King Long

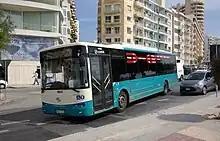
King Long Arriva Malta bus.

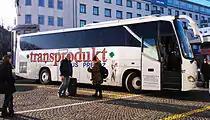
King Long long-distance bus covering central Europe destinations between Serbia and Slovenia.

King Long has taken a leading position among domestic coach manufacturers in China, the largest coach market in the world. King Long has long maintained a close cooperation with parts suppliers, including German companies MAN and ZF, American companies Cummins, Dana and Neway, French company Telma, Swedish company Scania, and Japanese companies Nissan, and Hino.